List of historic properties in Holbrook, Arizona

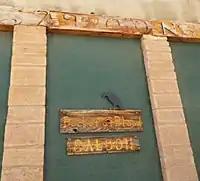
The Bucket of Blood Saloon

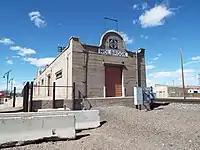
The Santa Fe Railroad Depot

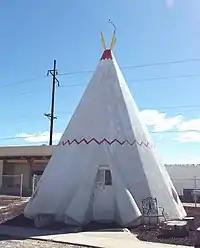
A Wigwam Motel Tepee

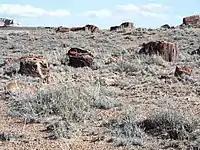
Petrified wood in the Petrified Forest National Park

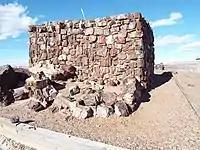
The Agate House

The following is a short description of the structures which are either individually or as part of the historic district, listed in the National Register of Historic Places. Also, pictured are structures which were related to the historic 1887, "Holbrook Shoot Out" between Commodore Perry Owens, the local sheriff, with cattle rustlers.